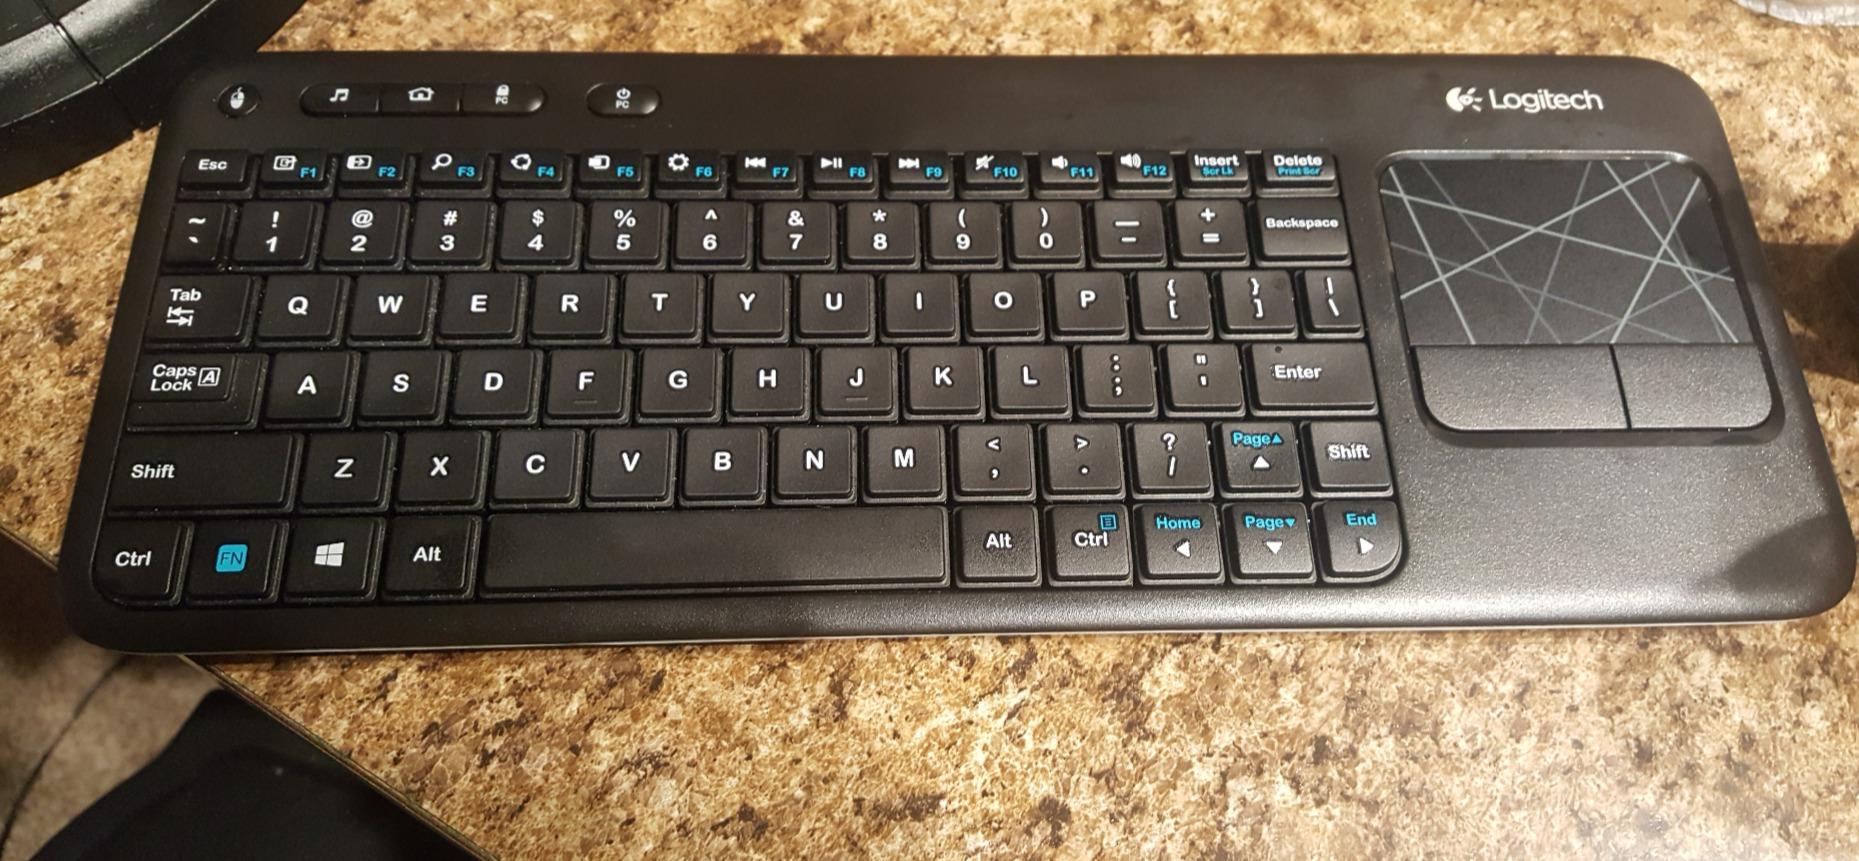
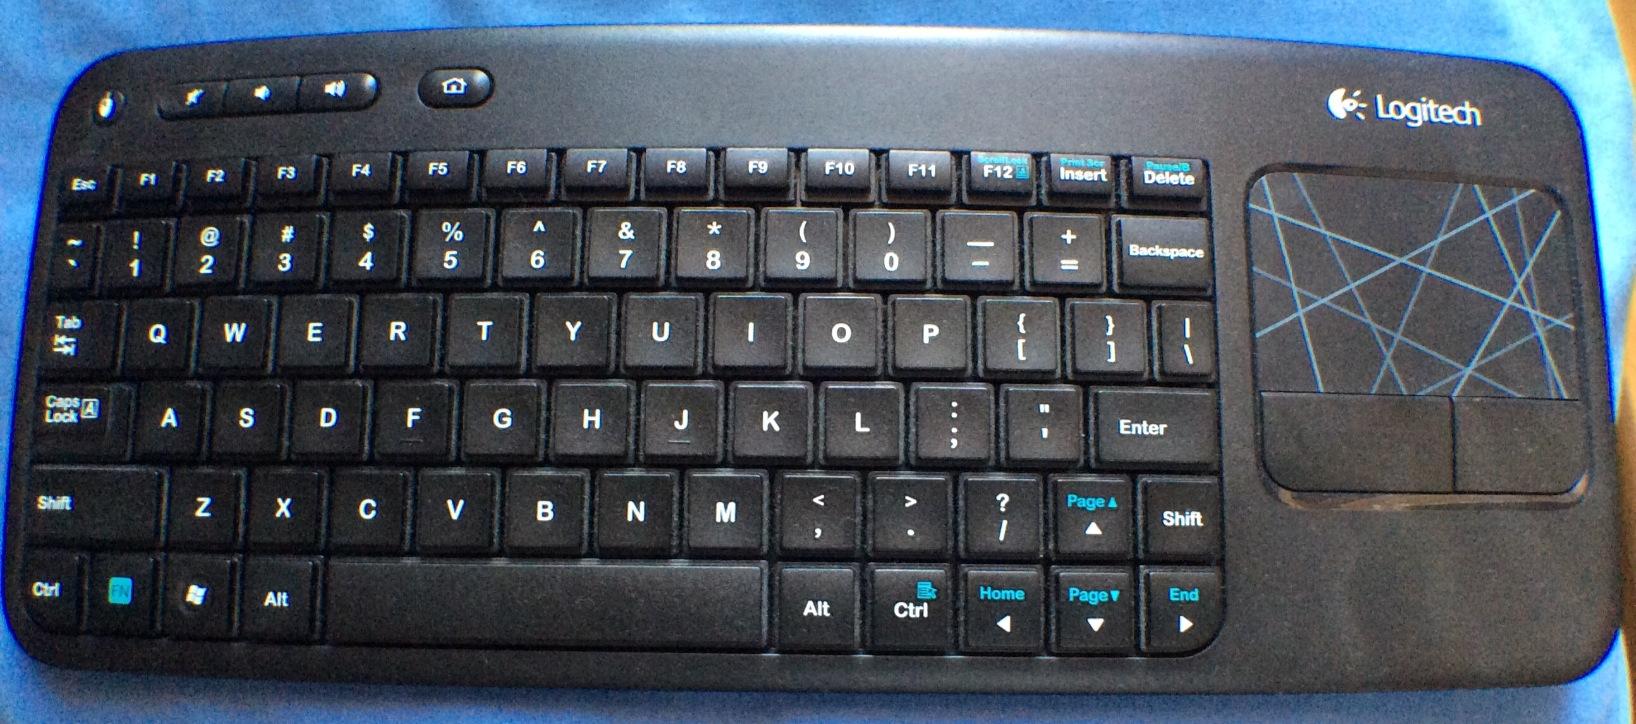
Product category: keyboard
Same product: yes